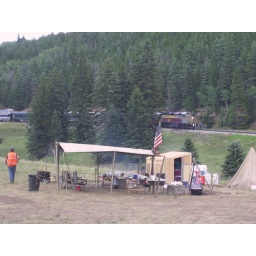
kitchen w/ train in b/g